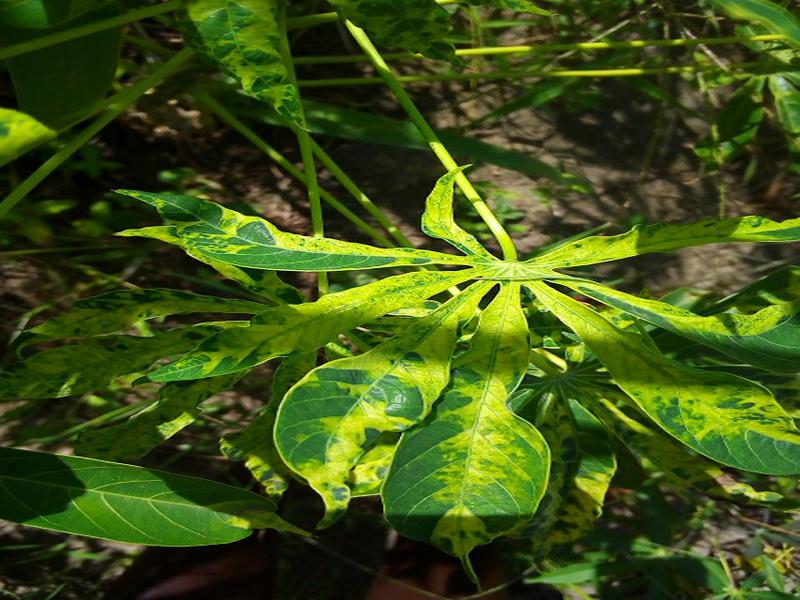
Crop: cassava
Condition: mosaic_disease